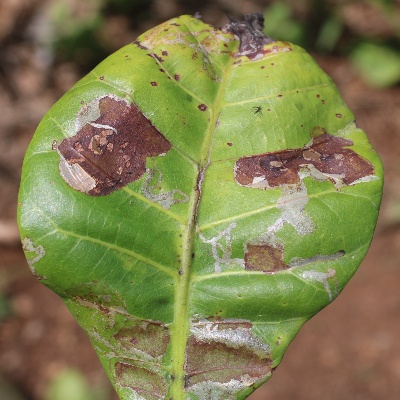
Crop: Cashew
Condition: leaf miner